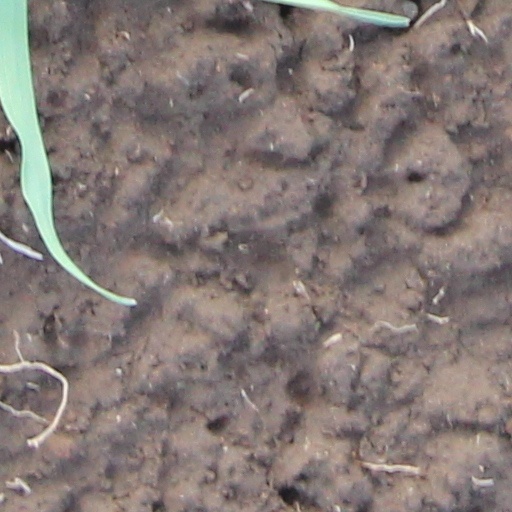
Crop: wheat